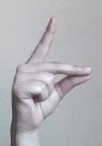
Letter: ta